Constance Stuart Larrabee

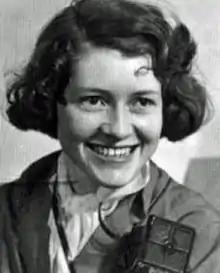

Constance Stuart Larrabee (7 August 1914 – 27 July 2000) was an English photographer best known for her images of South Africa and her photo-journalism on Europe during World War II. She was South Africa's first female war correspondent.